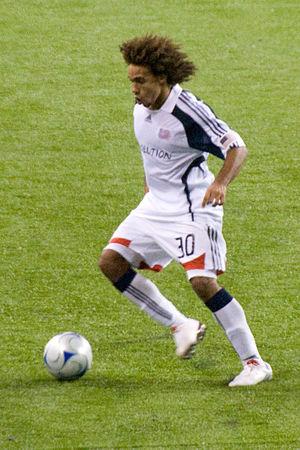
Kevin Alston est un joueur américain de soccer né le 5 mai 1988 à Washington. Il évolue au poste de latéral droit au Orange County SC en USL Championship.